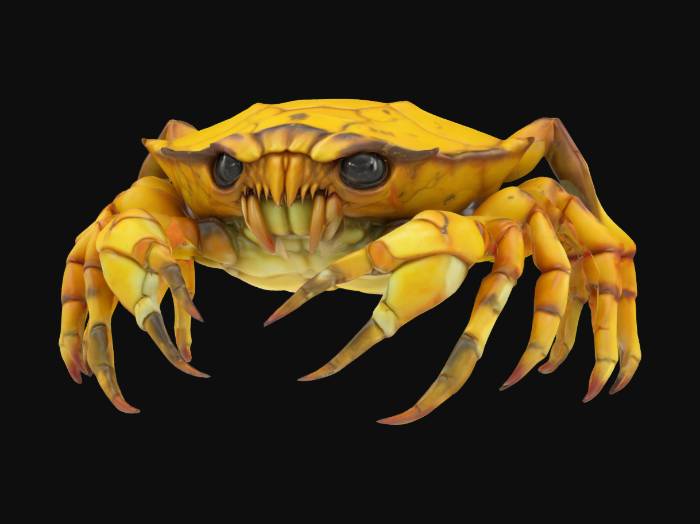
미적 점수 (1~10점): 5